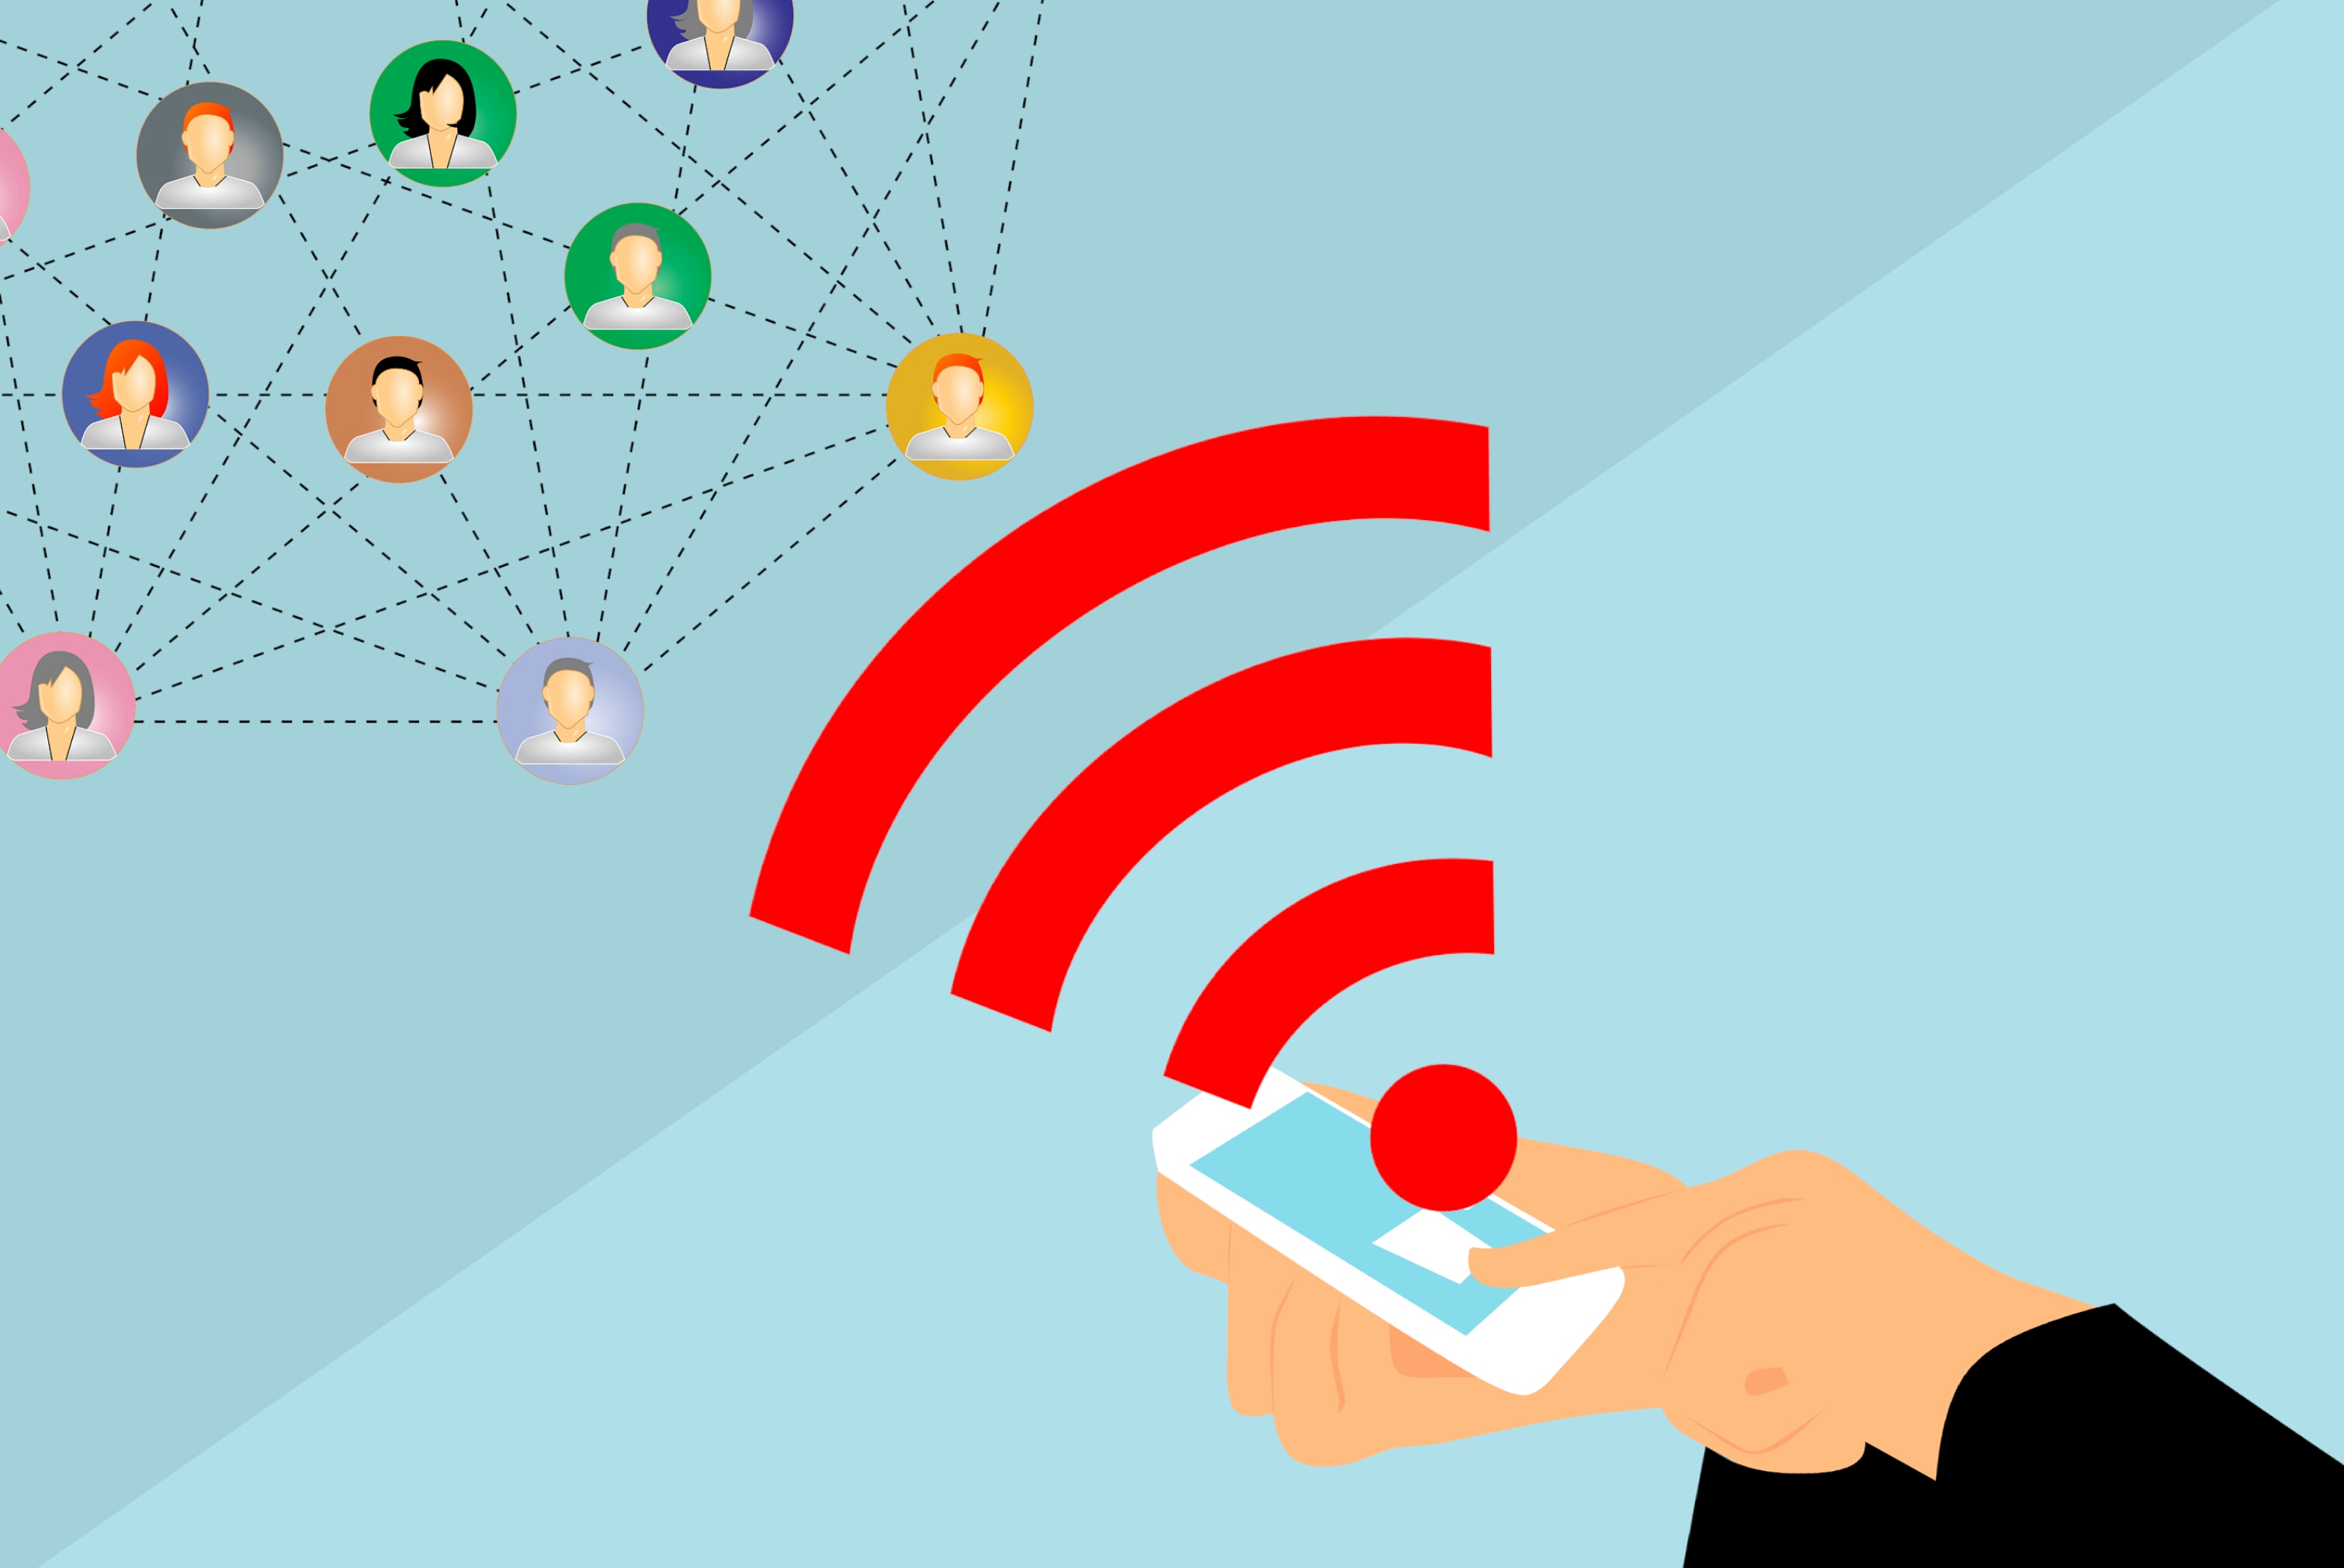
podcast, popular, shows, announcement, app, share, news, programmes, people, spread the word, audio, file, available, internet, network, social, media, bug, control, device, handset, listening device, telephone, multimedia, hand, talk, show, guest, line, art, technology, play, font, illustration, graphics, human behavior, graphic design, computer wallpaper, sky